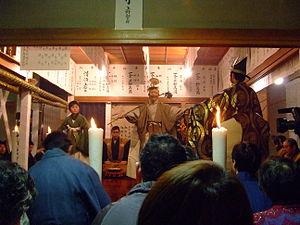
Le festival Kurokawa nō est un festival de théâtre nō qui se tient à Kushibiki-chō dans la ville de Tsuruoka, préfecture de Yamagata au Japon. Il est officiellement reconnu bien culturel immatériel du Japon en 1976.